Nepenthes dubia

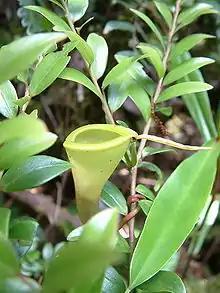
Profile view of an upper pitcher, showing the lid reflexed beyond 180 degrees

"Nepenthes dubia" belongs to a group of closely related montane Sumatran species that includes "N. flava", "N. inermis", "N. jacquelineae", "N. jamban", "N. talangensis", and "N. tenuis". These species are characterised by infundibular upper pitchers and highly viscous pitcher fluid.